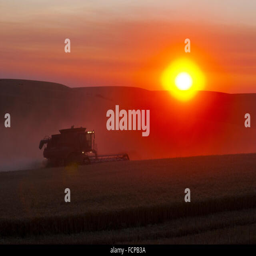
a combine harvests wheat at sunset in the region